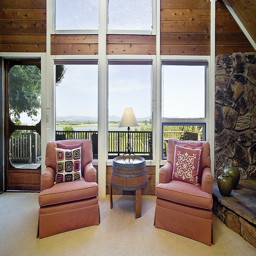
Two chairs and whimsical table in front of windows in sitting room.
A well lit living room with a beautiful view
Two large cushioned chairs are in front of the bay windows.
the room is made of wood on the wall. the Sofas are pink
A living room in a country style home.